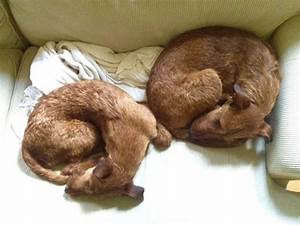
Label: dog